Algeria

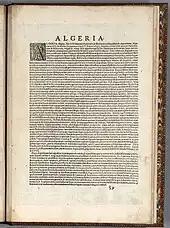
"Algeria" page in the "Civitates Orbis Terrarium" of 1575

Different forms of the name Algeria include: , , . The country's full name is officially the "People's Democratic Republic of Algeria" (RADP; Berber Tifinagh: , Berber Latin alphabet: ).